Plato's Academy mosaic

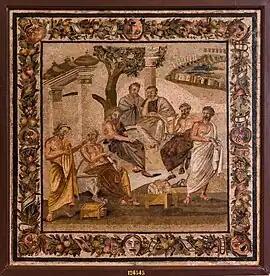
Plato's Academy mosaic (from Pompeii)

Plato's Academy mosaic is a free standing mosaic panel found in the villa of T. Siminius Stephanus in Pompeii. It is roughly a square, 86 cm x 85 cm, and can be seen presently at the National Archaeological Museum of Naples, where it is kept as item MANN 124545.